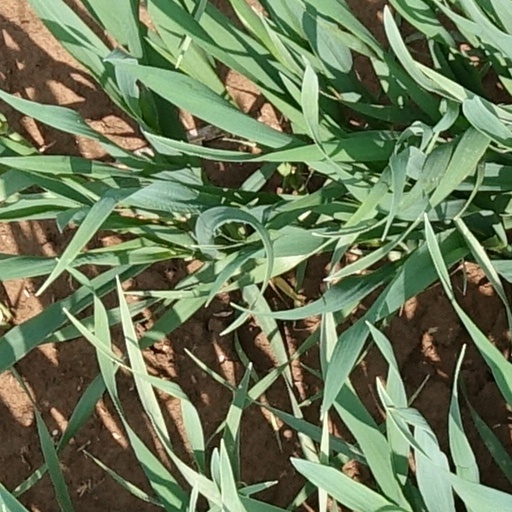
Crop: wheat